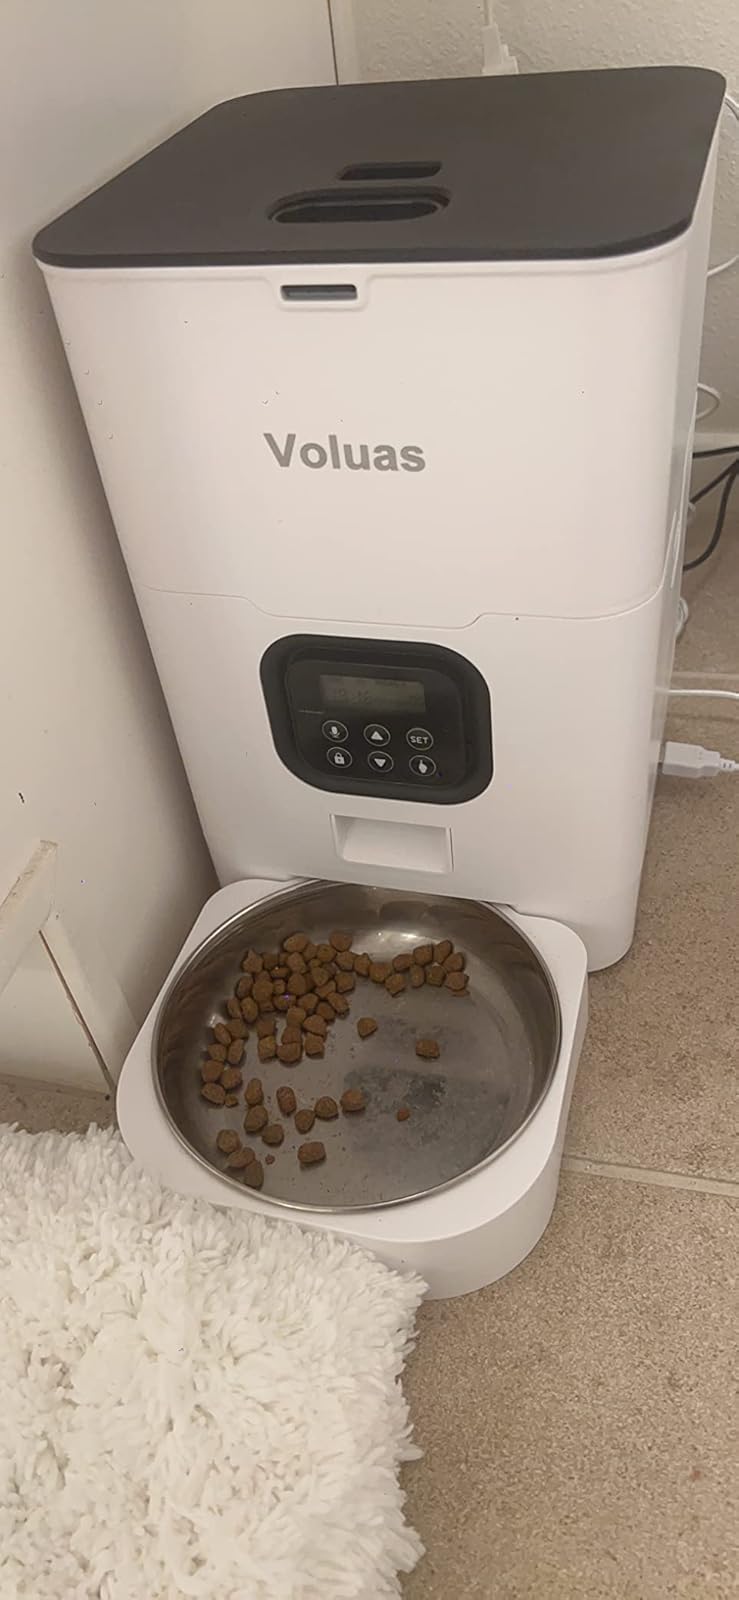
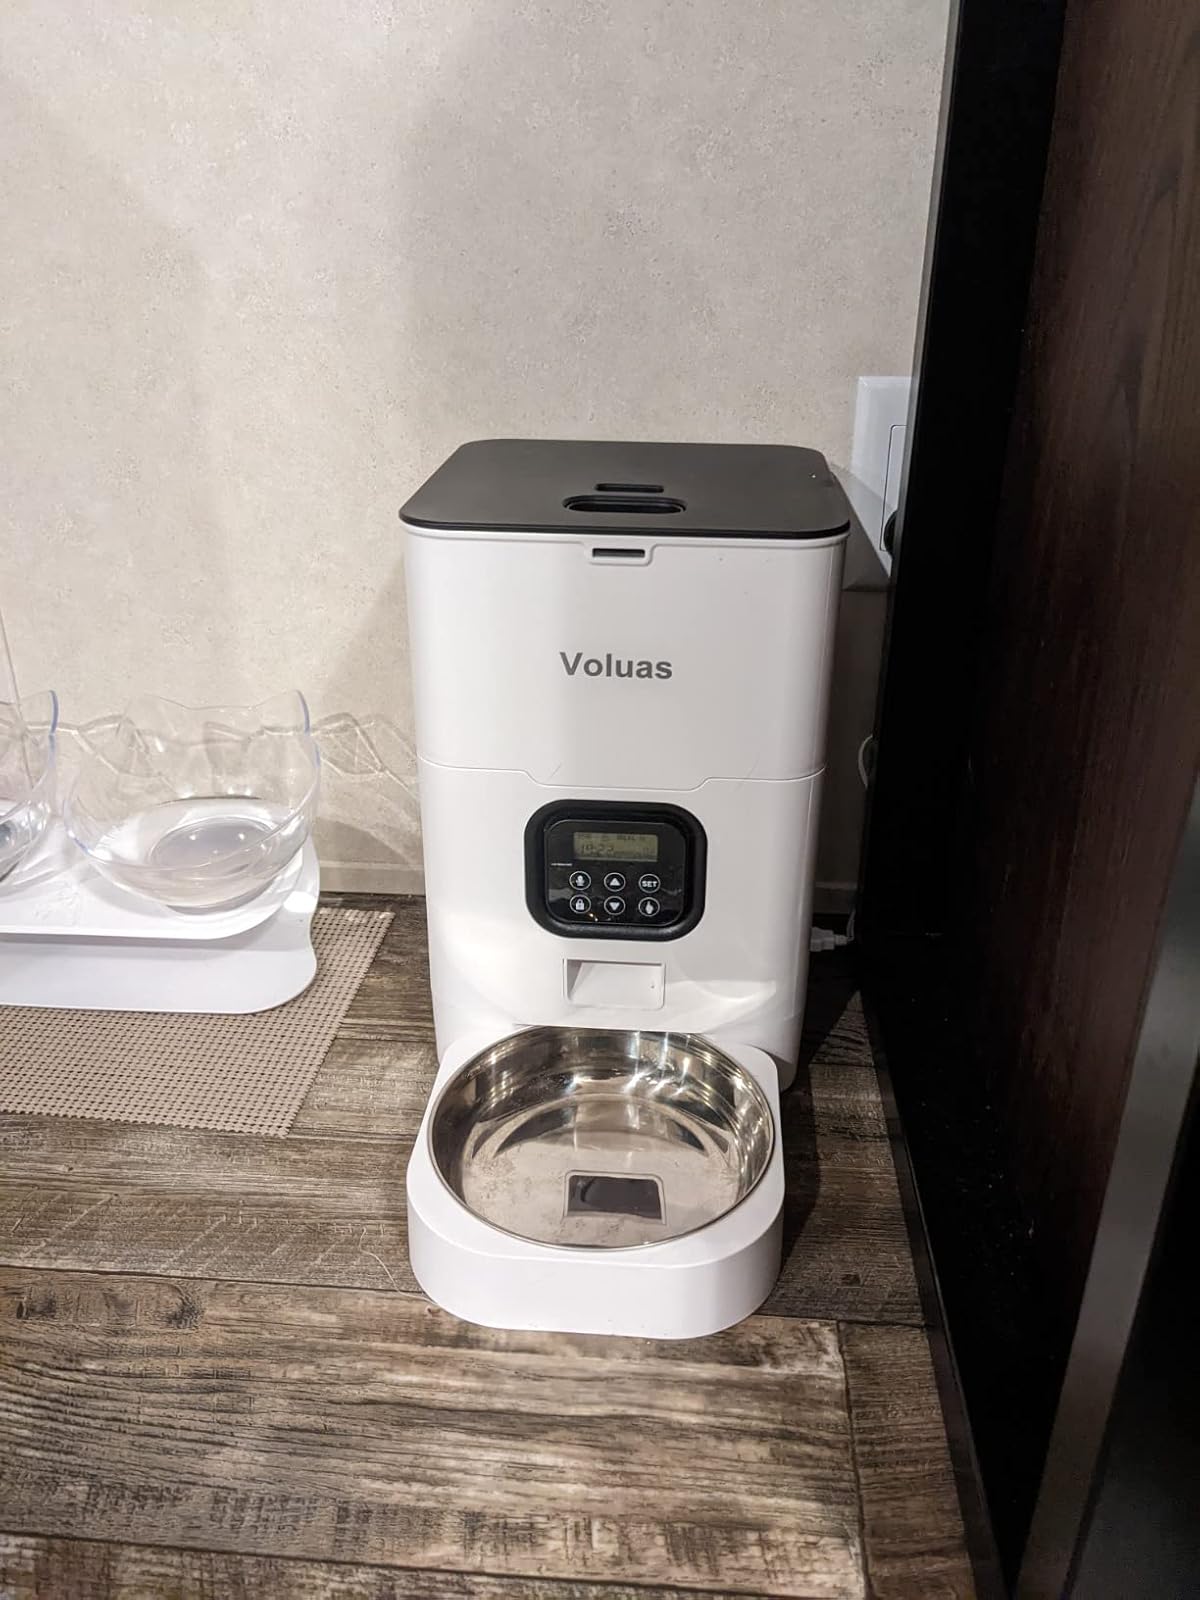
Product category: items_feeder
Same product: yes